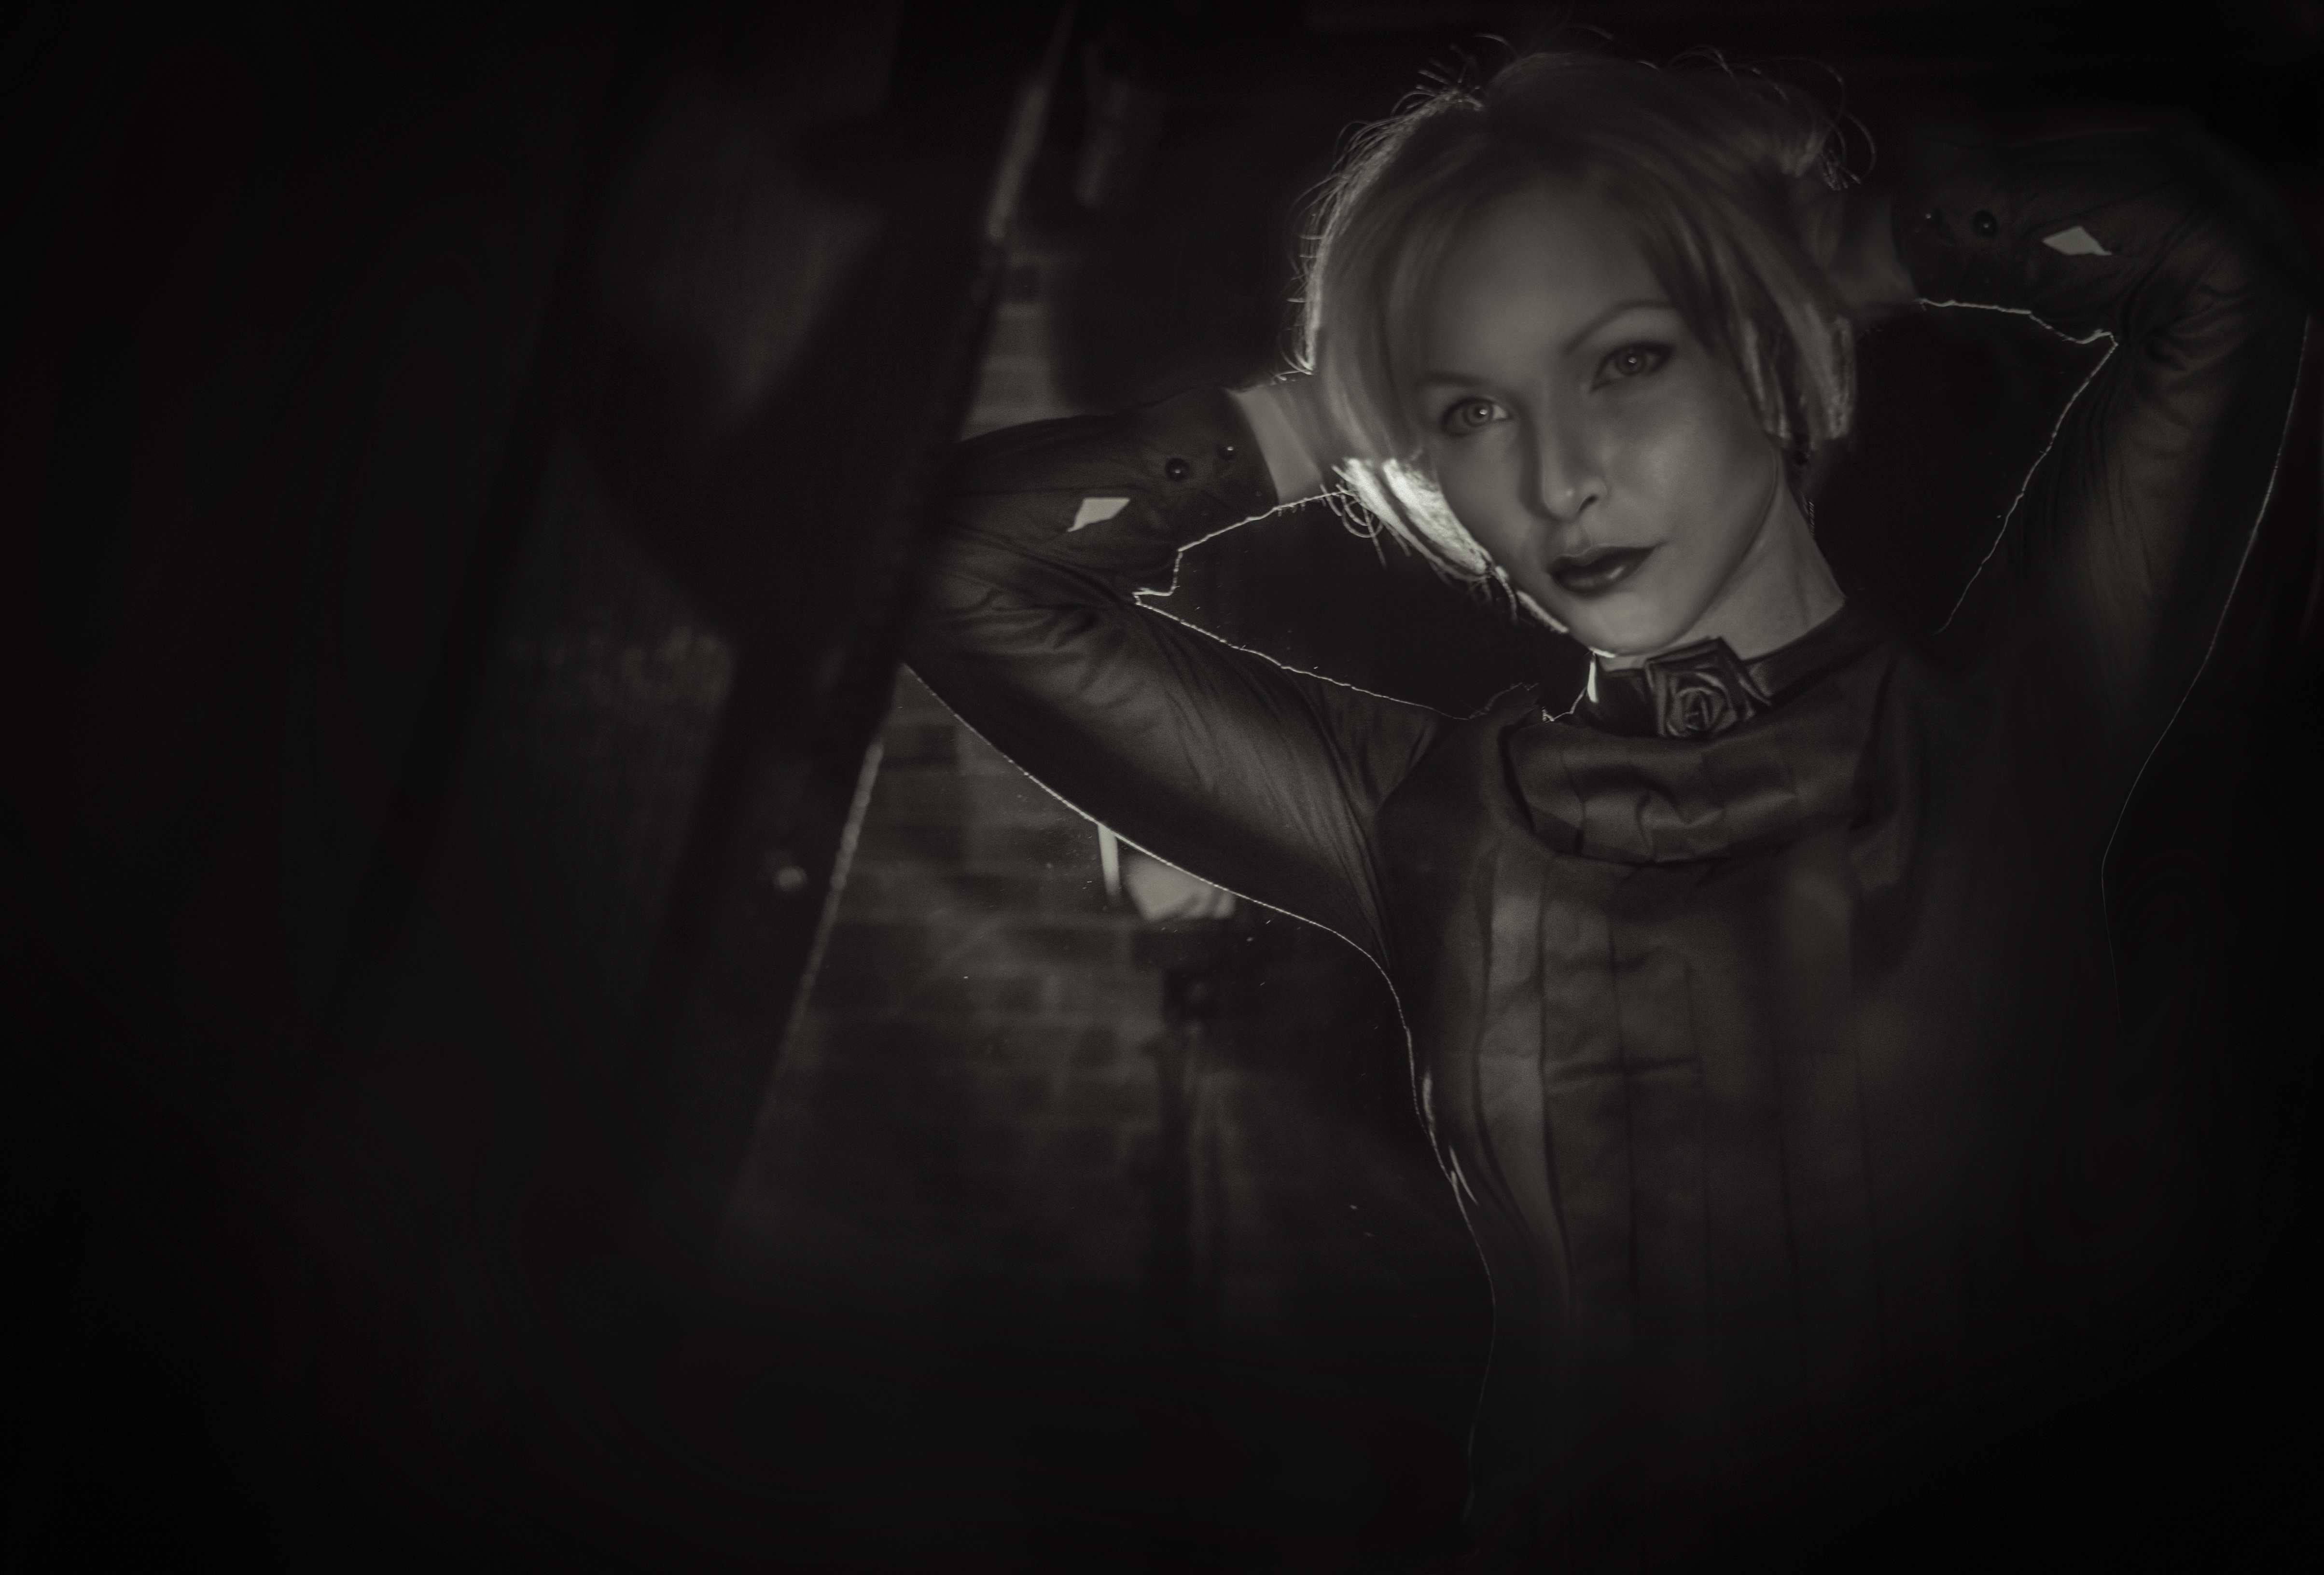
person, black and white, girl, photography, view, portrait, darkness, black, monochrome, blonde, mirror, midnight, screenshot, fictional character, monochrome photography, film noir, computer wallpaper